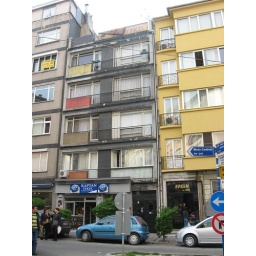
The black and colored building is covered in 1-inch tile